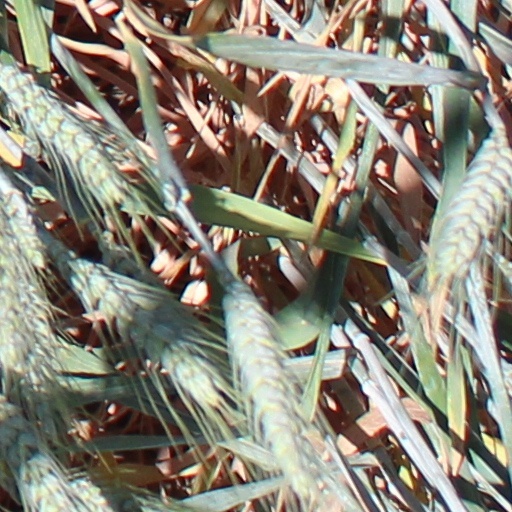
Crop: wheat